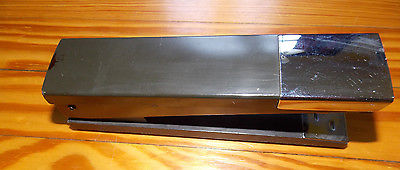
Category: stapler